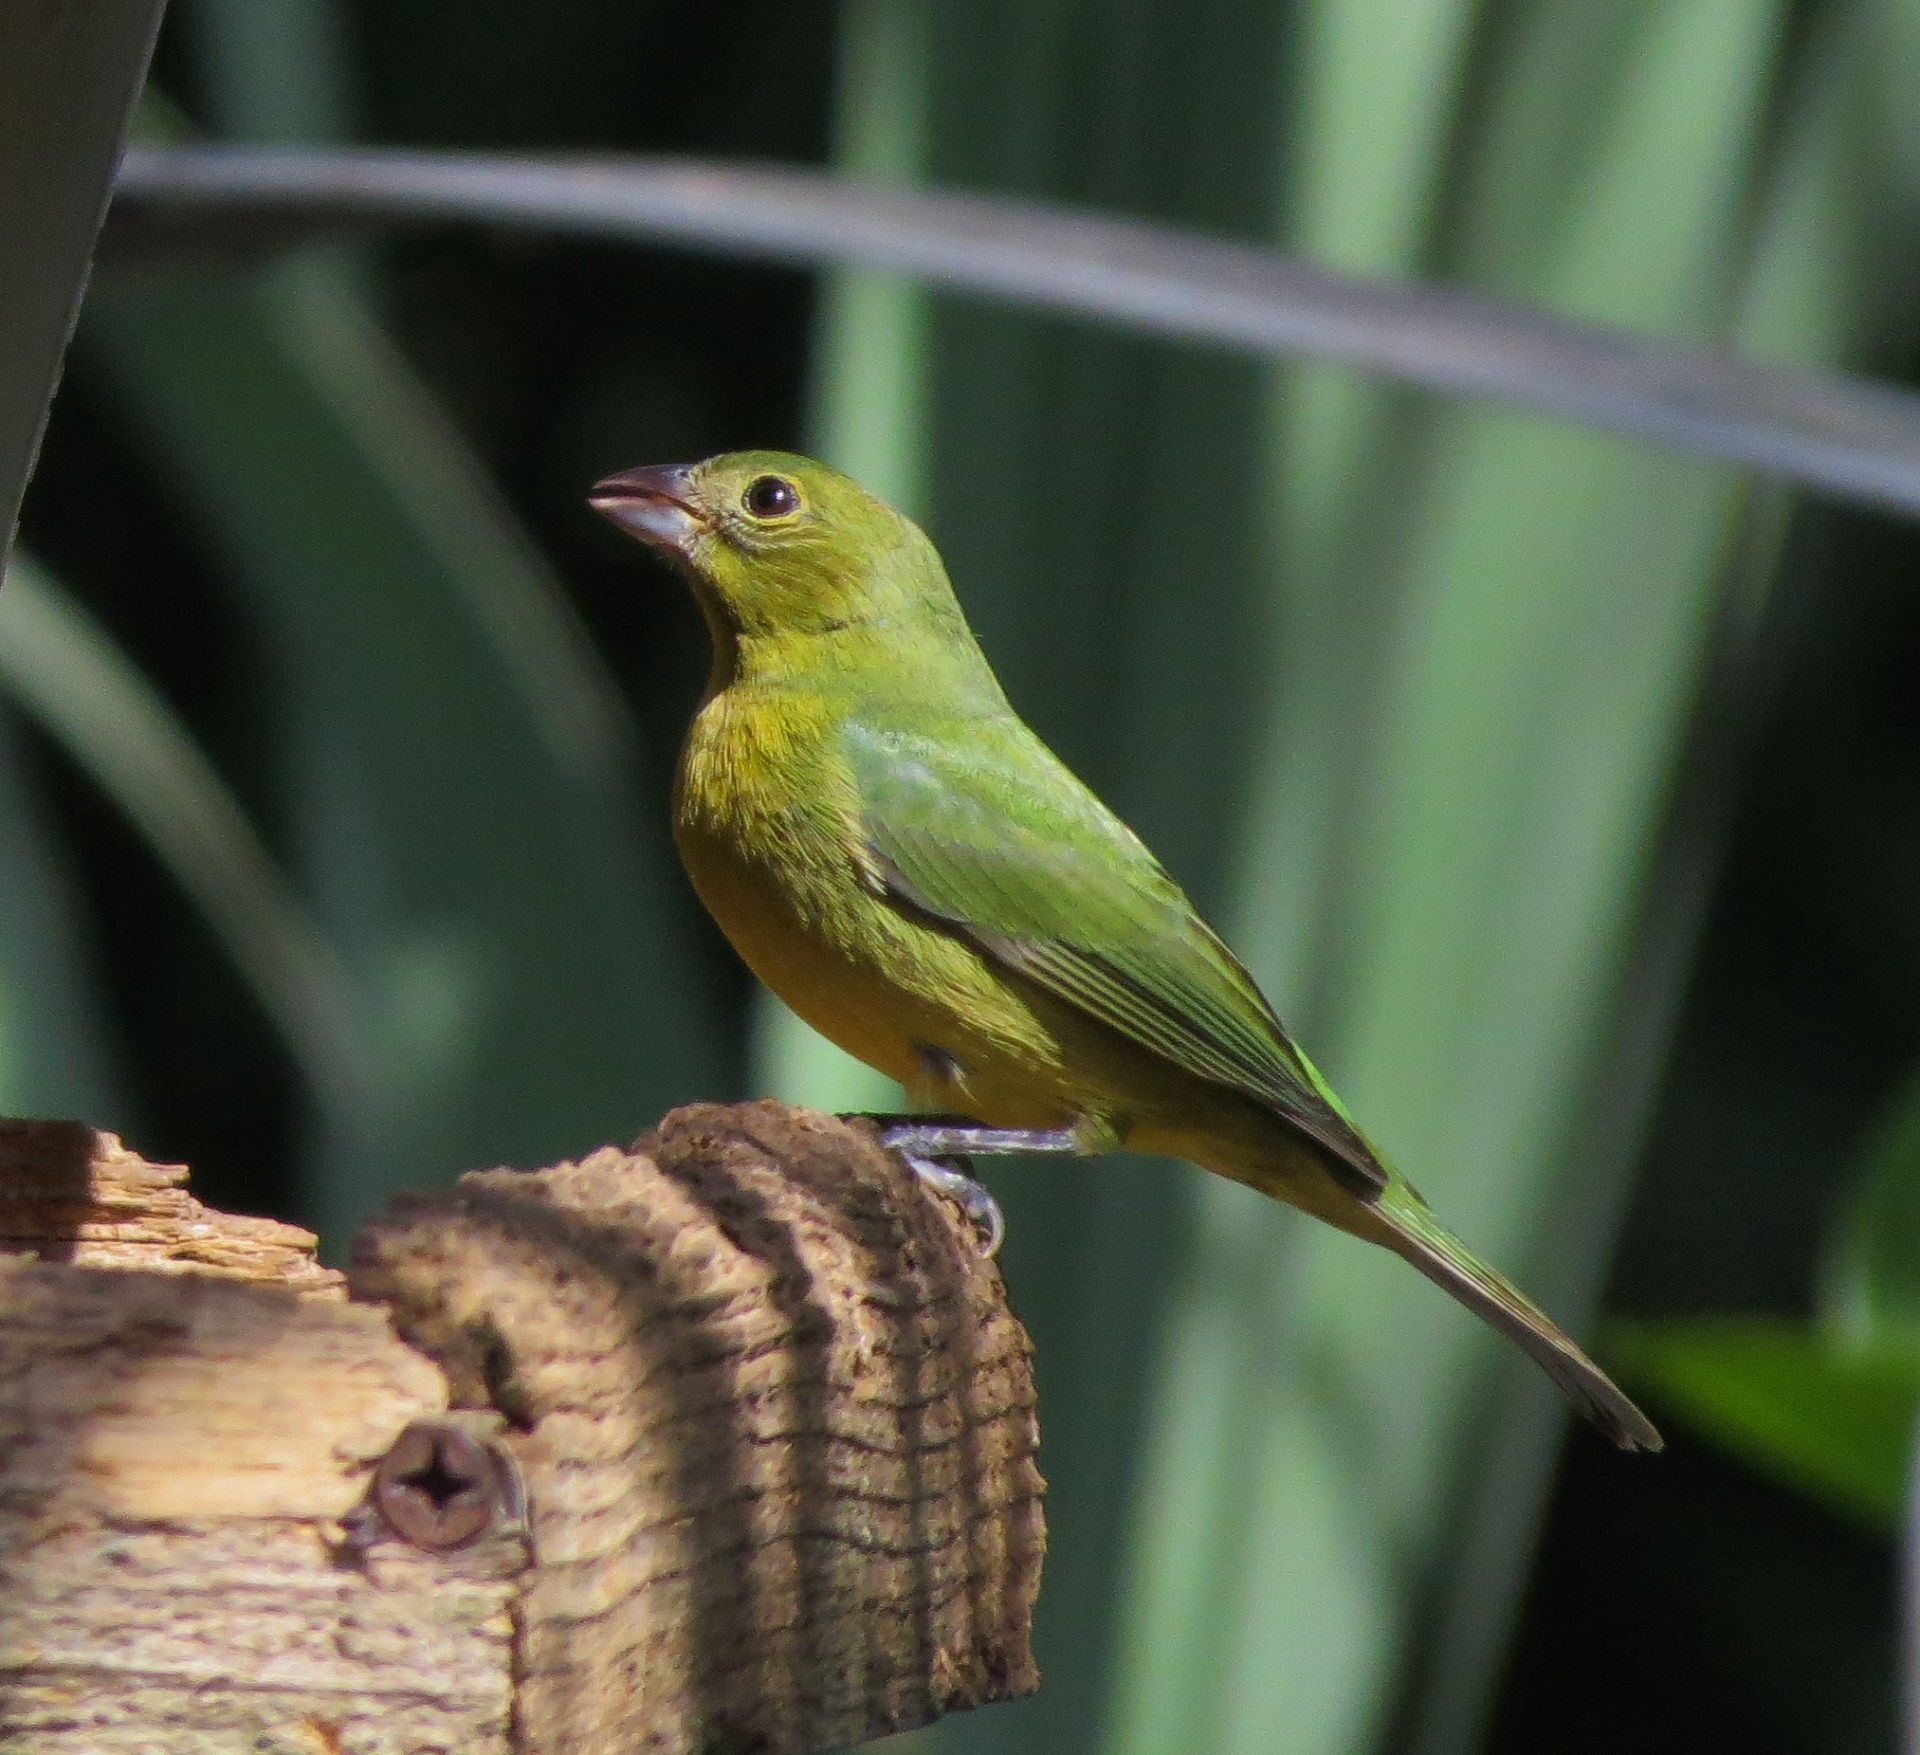
nature, branch, bird, looking, wildlife, green, beak, small, colorful, fauna, outdoors, multicolored, little, vertebrate, finch, resting, perched, north america, painted bunting, perching bird, nightingale